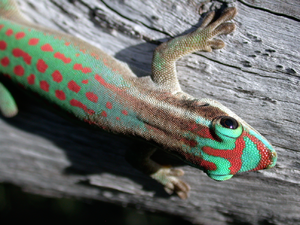
Phelsuma ornata, le Gecko diurne orné de l'île Maurice est une espèce de geckos de la famille des Gekkonidae. Elle est aussi appelée Phelsume orné de l'île Maurice.